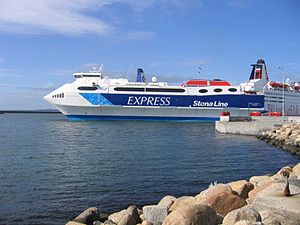
Stena Line
Stena Carisma på vej fra Frederikshavn
Stena Line er et svensk rederi med trafik i hele Nordeuropa.